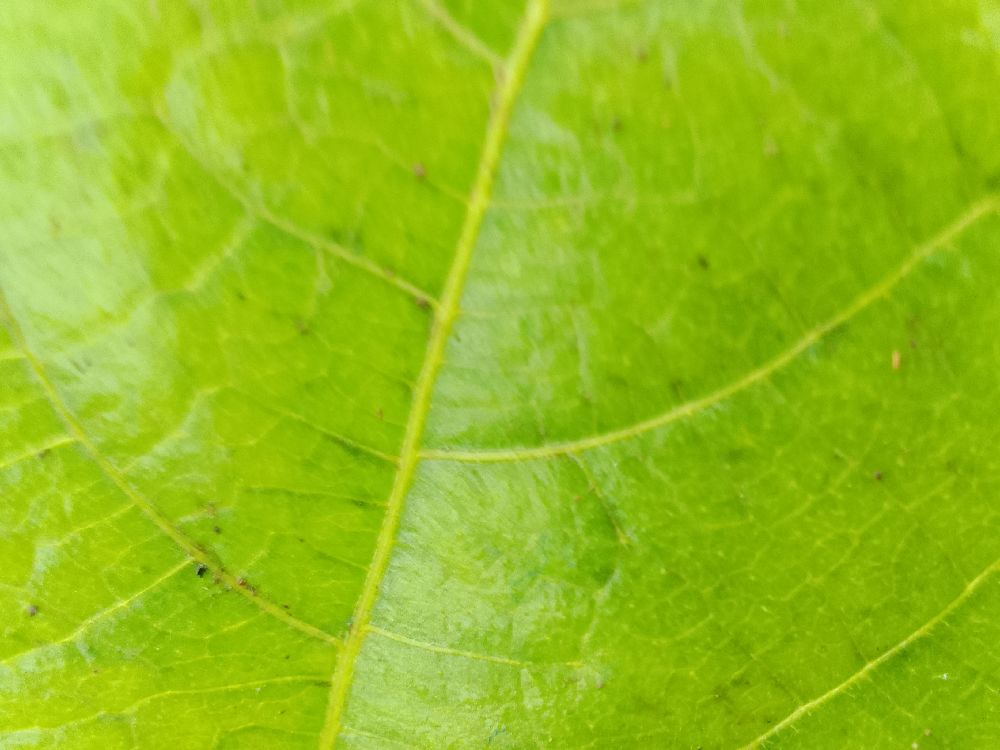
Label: healthy